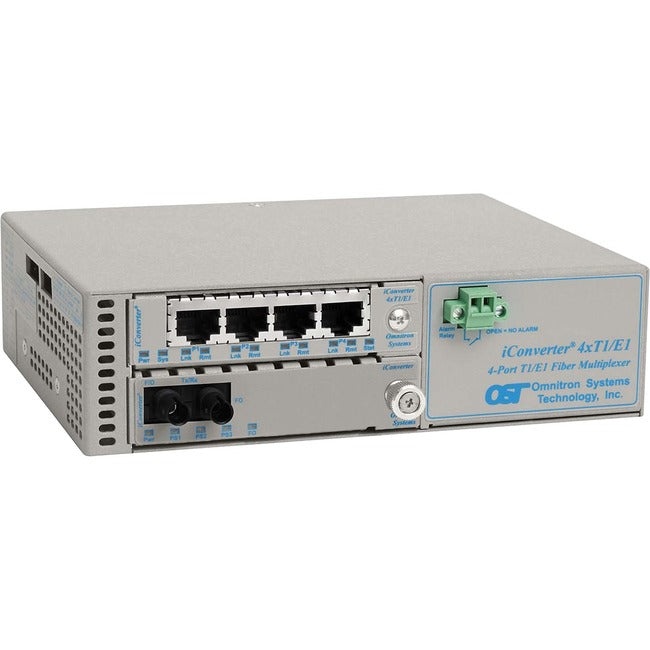
Omnitron Systems iConverter 4-Port T1/E1 Multiplexer 8820-0-C
Brand: Omnitron Systems
Omnitron Systems iConverter 4-Port T1/E1 Multiplexer The iConverter 4xT1/E1 MUX operates in pairs, and can be used in applications where services from legacy TDM equipment requires transport across long distances that exceed the reach or capacity of copper. This includes applications such as T1/E1 extension, mobile backhaul and building-to-building PBX connectivity, making it ideal for Enterprise, Telecom and Utility industries. Product Type: Data Multiplexer Country Of Origin: United States Brand Name: Omnitron Systems Form Factor: Desktop Manufacturer: Omnitron Systems Product Name: iConverter 4-Port T1/E1 Multiplexer Product Line: iConverter Manufacturer Part Number: 8820-0-C Manufacturer Website Address: http://www.omnitron-systems.com Package Contents: iConverter 4-Port T1/E1 Multiplexer DC Power Supply Limited Warranty: Lifetime Weight (Approximate): 2.50 lb
Category: Electronics > Networking > Concentrators & Multiplexers